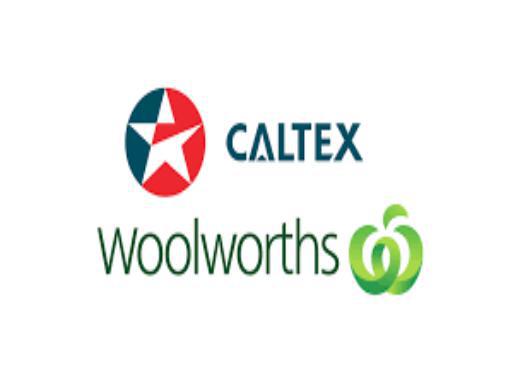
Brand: caltex woolworths
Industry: Others